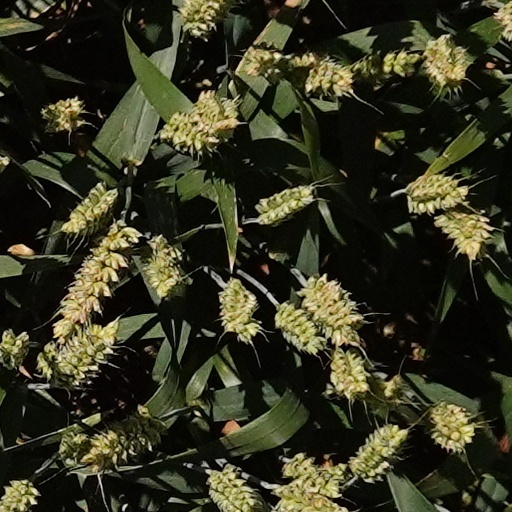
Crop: wheat